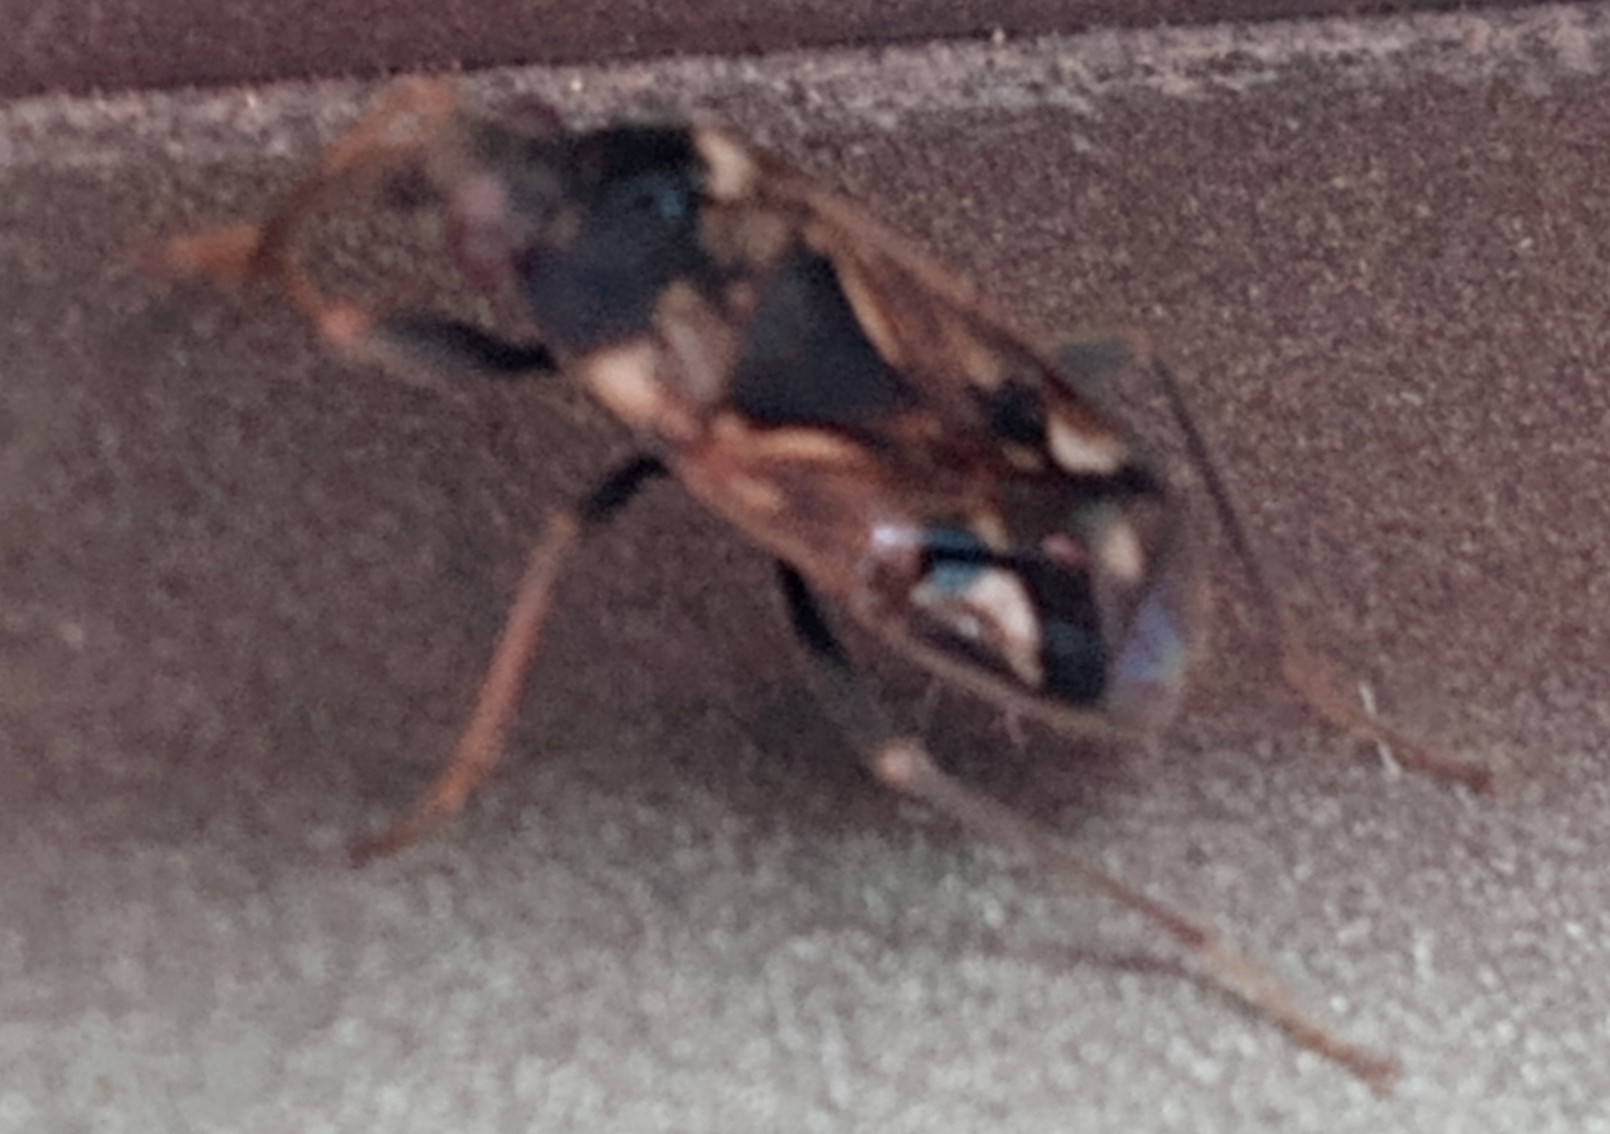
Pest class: occasional_pest